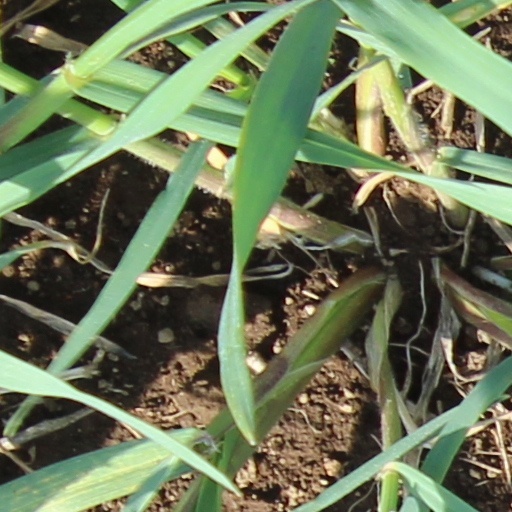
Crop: wheat